Roger Staubach

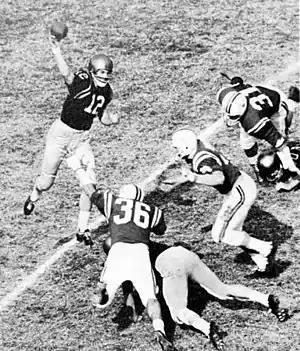
Staubach tossing a pass against Maryland during his tenure with Navy

A week later, playing against Cornell University, with the offense failing, coach Wayne Hardin decided to put Staubach into the game to see if he could improve the team's offense. He led Navy to six touchdowns, throwing for 99 yards and two touchdowns, while running for 88 yards and another score as Navy won 41–0.